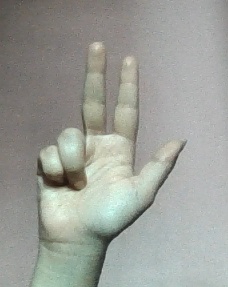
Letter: al